J. D. Scholten

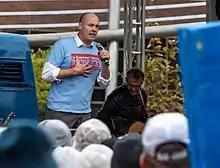
Scholten at a Pete Buttigieg rally in November 2019

In the 2018 elections, Scholten ran against controversial Republican incumbent Steve King for the United States House of Representatives in . He lost, 50% to 47% in a closer showing than expected. In January 2019, Scholten announced the formation of a nonprofit group to help low-income Iowans gain more information about the earned income tax credit.